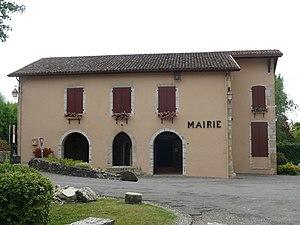
La maire de Sorde-l'Abbaye (Landes, Pyrénées-Atlantiques, France).
Sorde-l'Abbaye est une commune française située dans le département des Landes en région Nouvelle-Aquitaine.